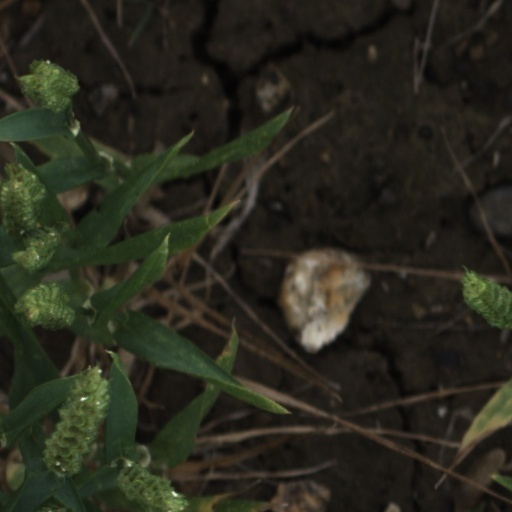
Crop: wheat